On the Record (musical)

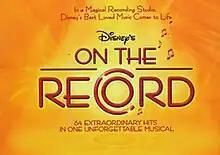
Original US touring logo

On the Record (sometimes referred to as Disney's On the Record) is a jukebox musical revue featuring many classic songs from a variety of live action and animated films and television series produced by Walt Disney Pictures, Broadway musical plays produced by Walt Disney Theatrical, and even Disneyland attractions. This theatrical celebration of 75 years of Disney music tells the story of four singers recording a greatest hits album in a magical recording studio. After opening in Cleveland in 2004, the production toured for nine months, visiting 24 cities in the United States before closing in Denver in mid-2005.